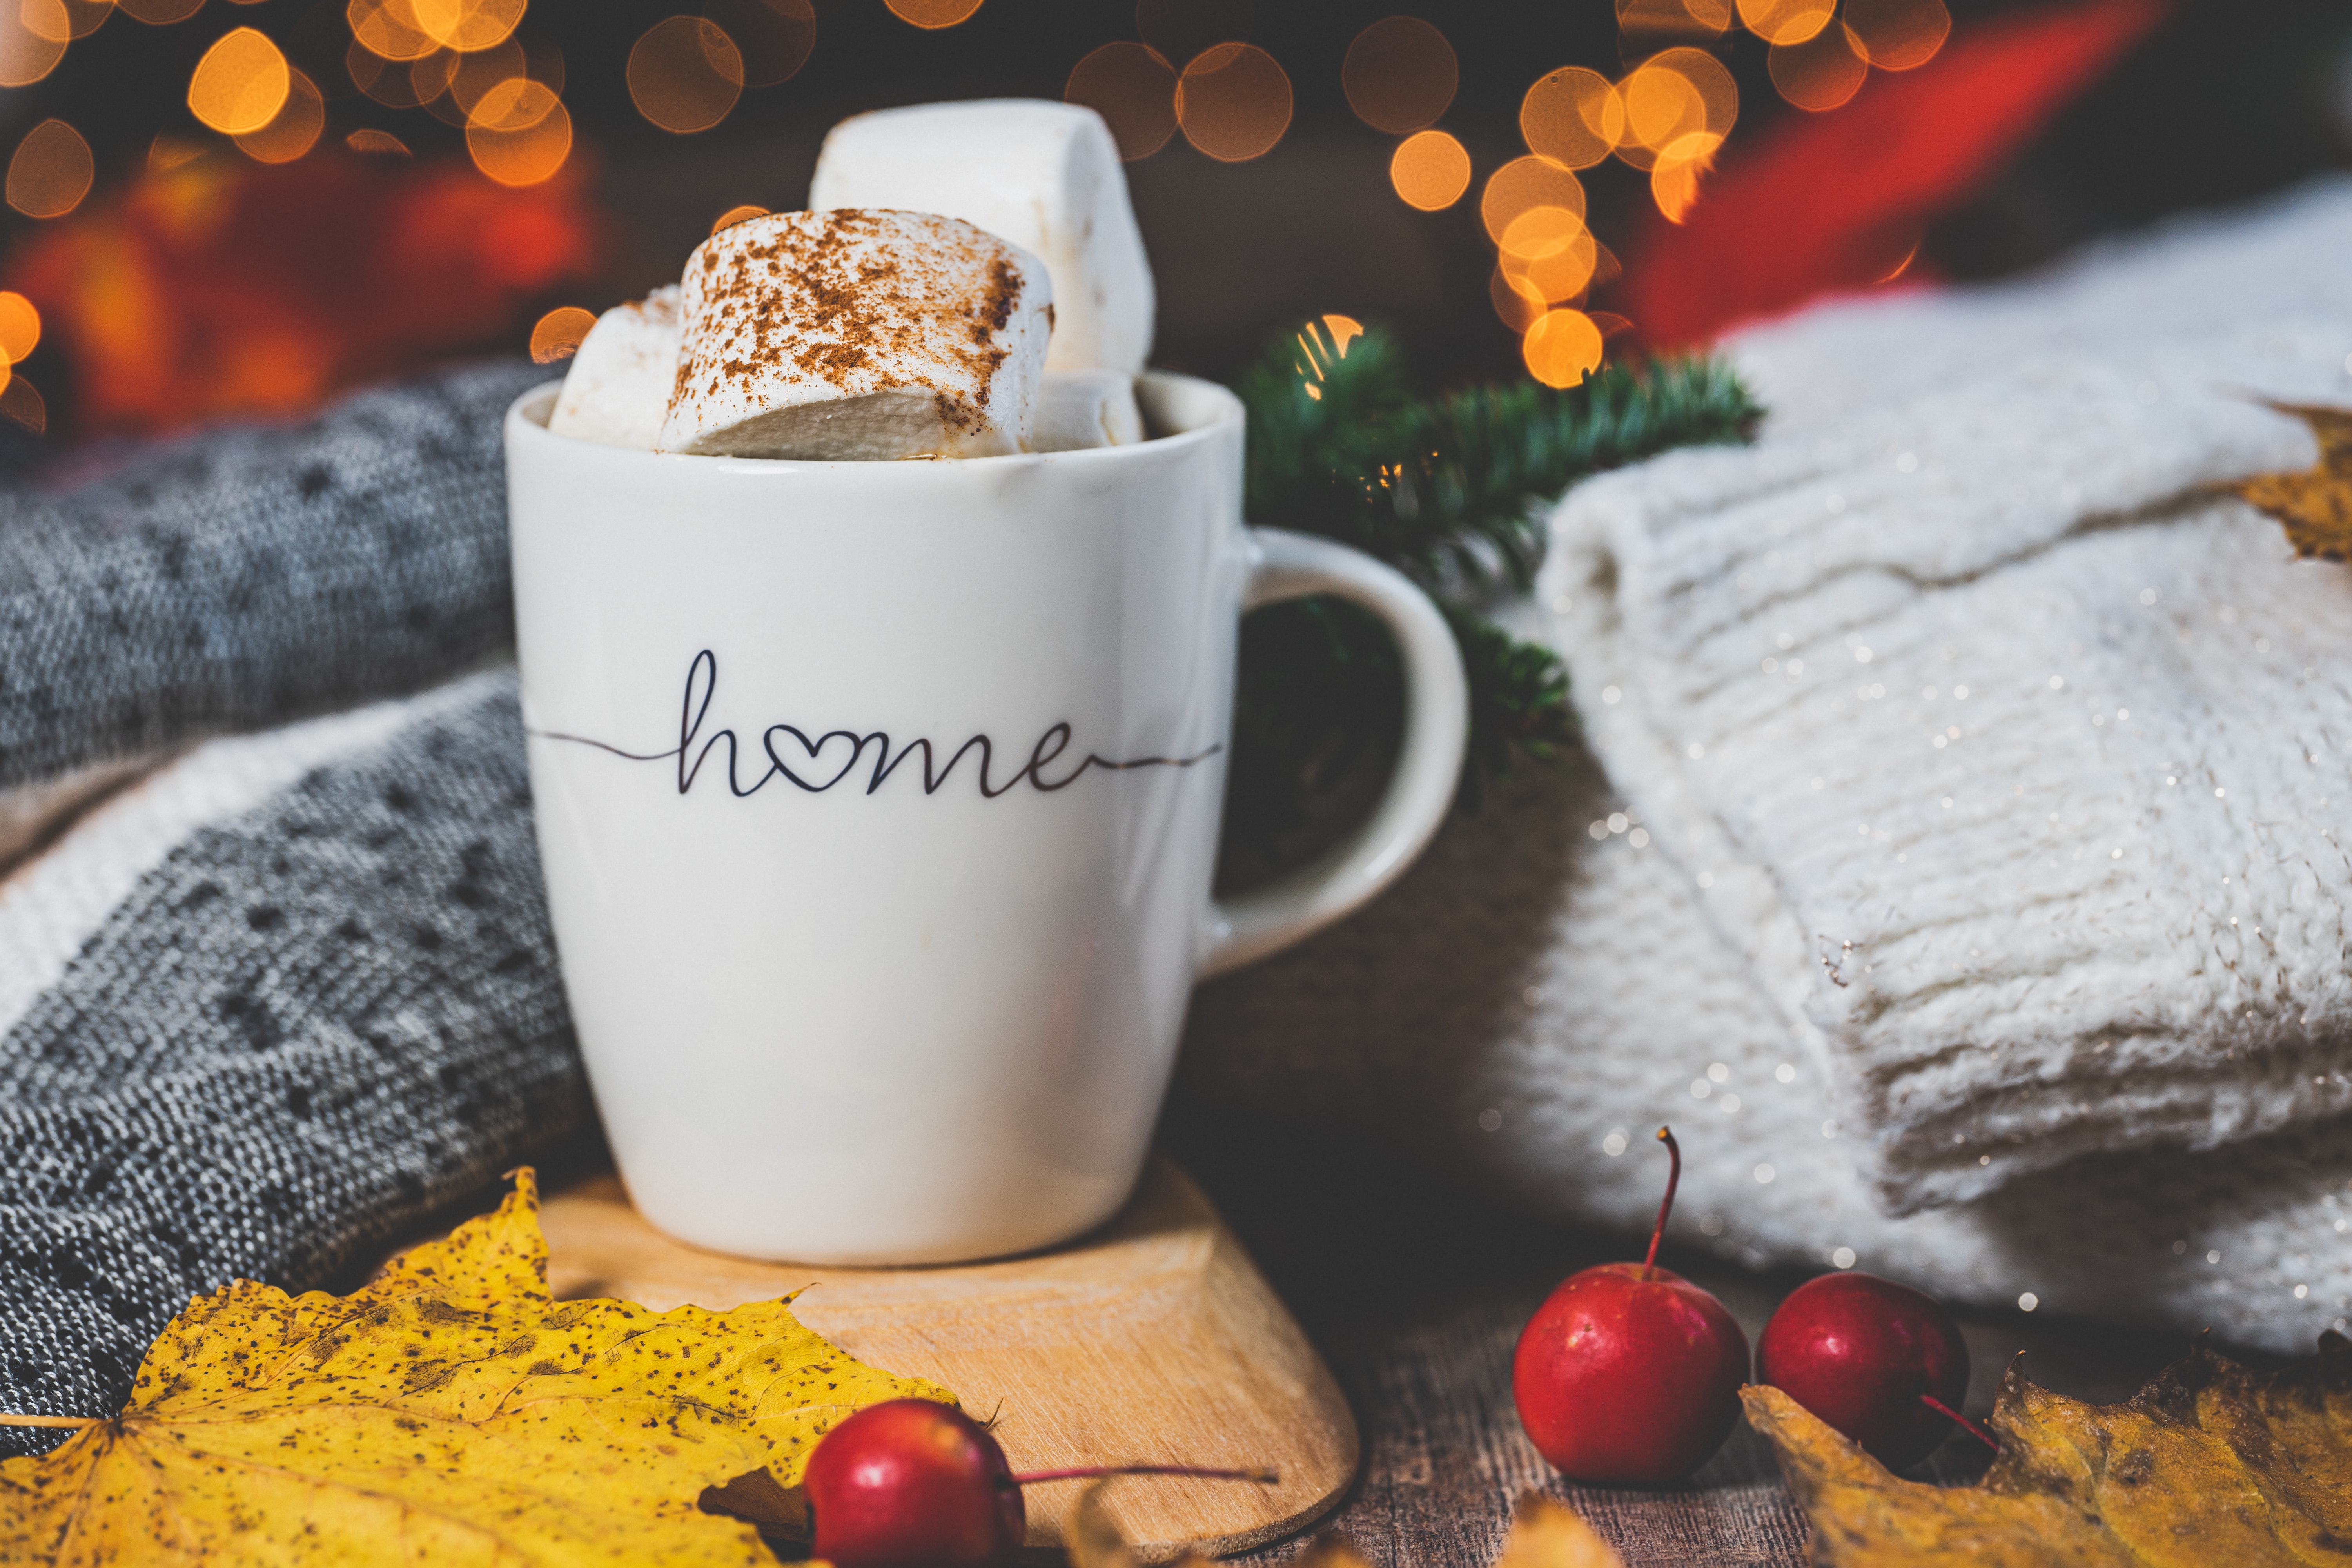
natural, food, tableware, coffee cup, dishware, drinkware, table, cup, ingredient, serveware, recipe, teacup, natural foods, cuisine, porcelain, morning, fruit, dish, wood, mug, plate, superfood, ceramic, tablecloth, produce, event, drink, comfort food, sweetness, vegetable, still life photography, whole food, baking, still life, local food, Food group, herb, banana, nightshade family, Superfruit, linens, breakfast, photography, vegan nutrition, floral design, finger food, icing